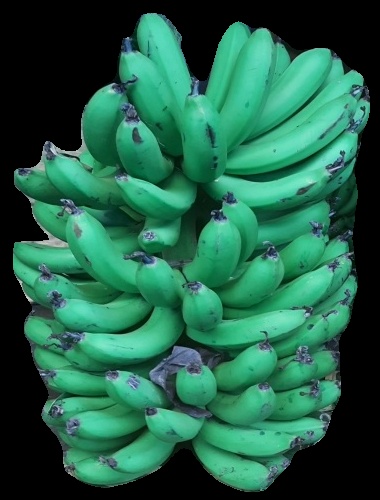
Variety: pachbale
Grade: grade1